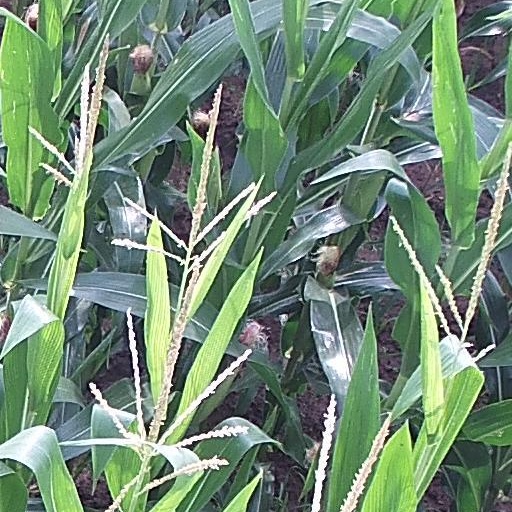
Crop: maize; corn